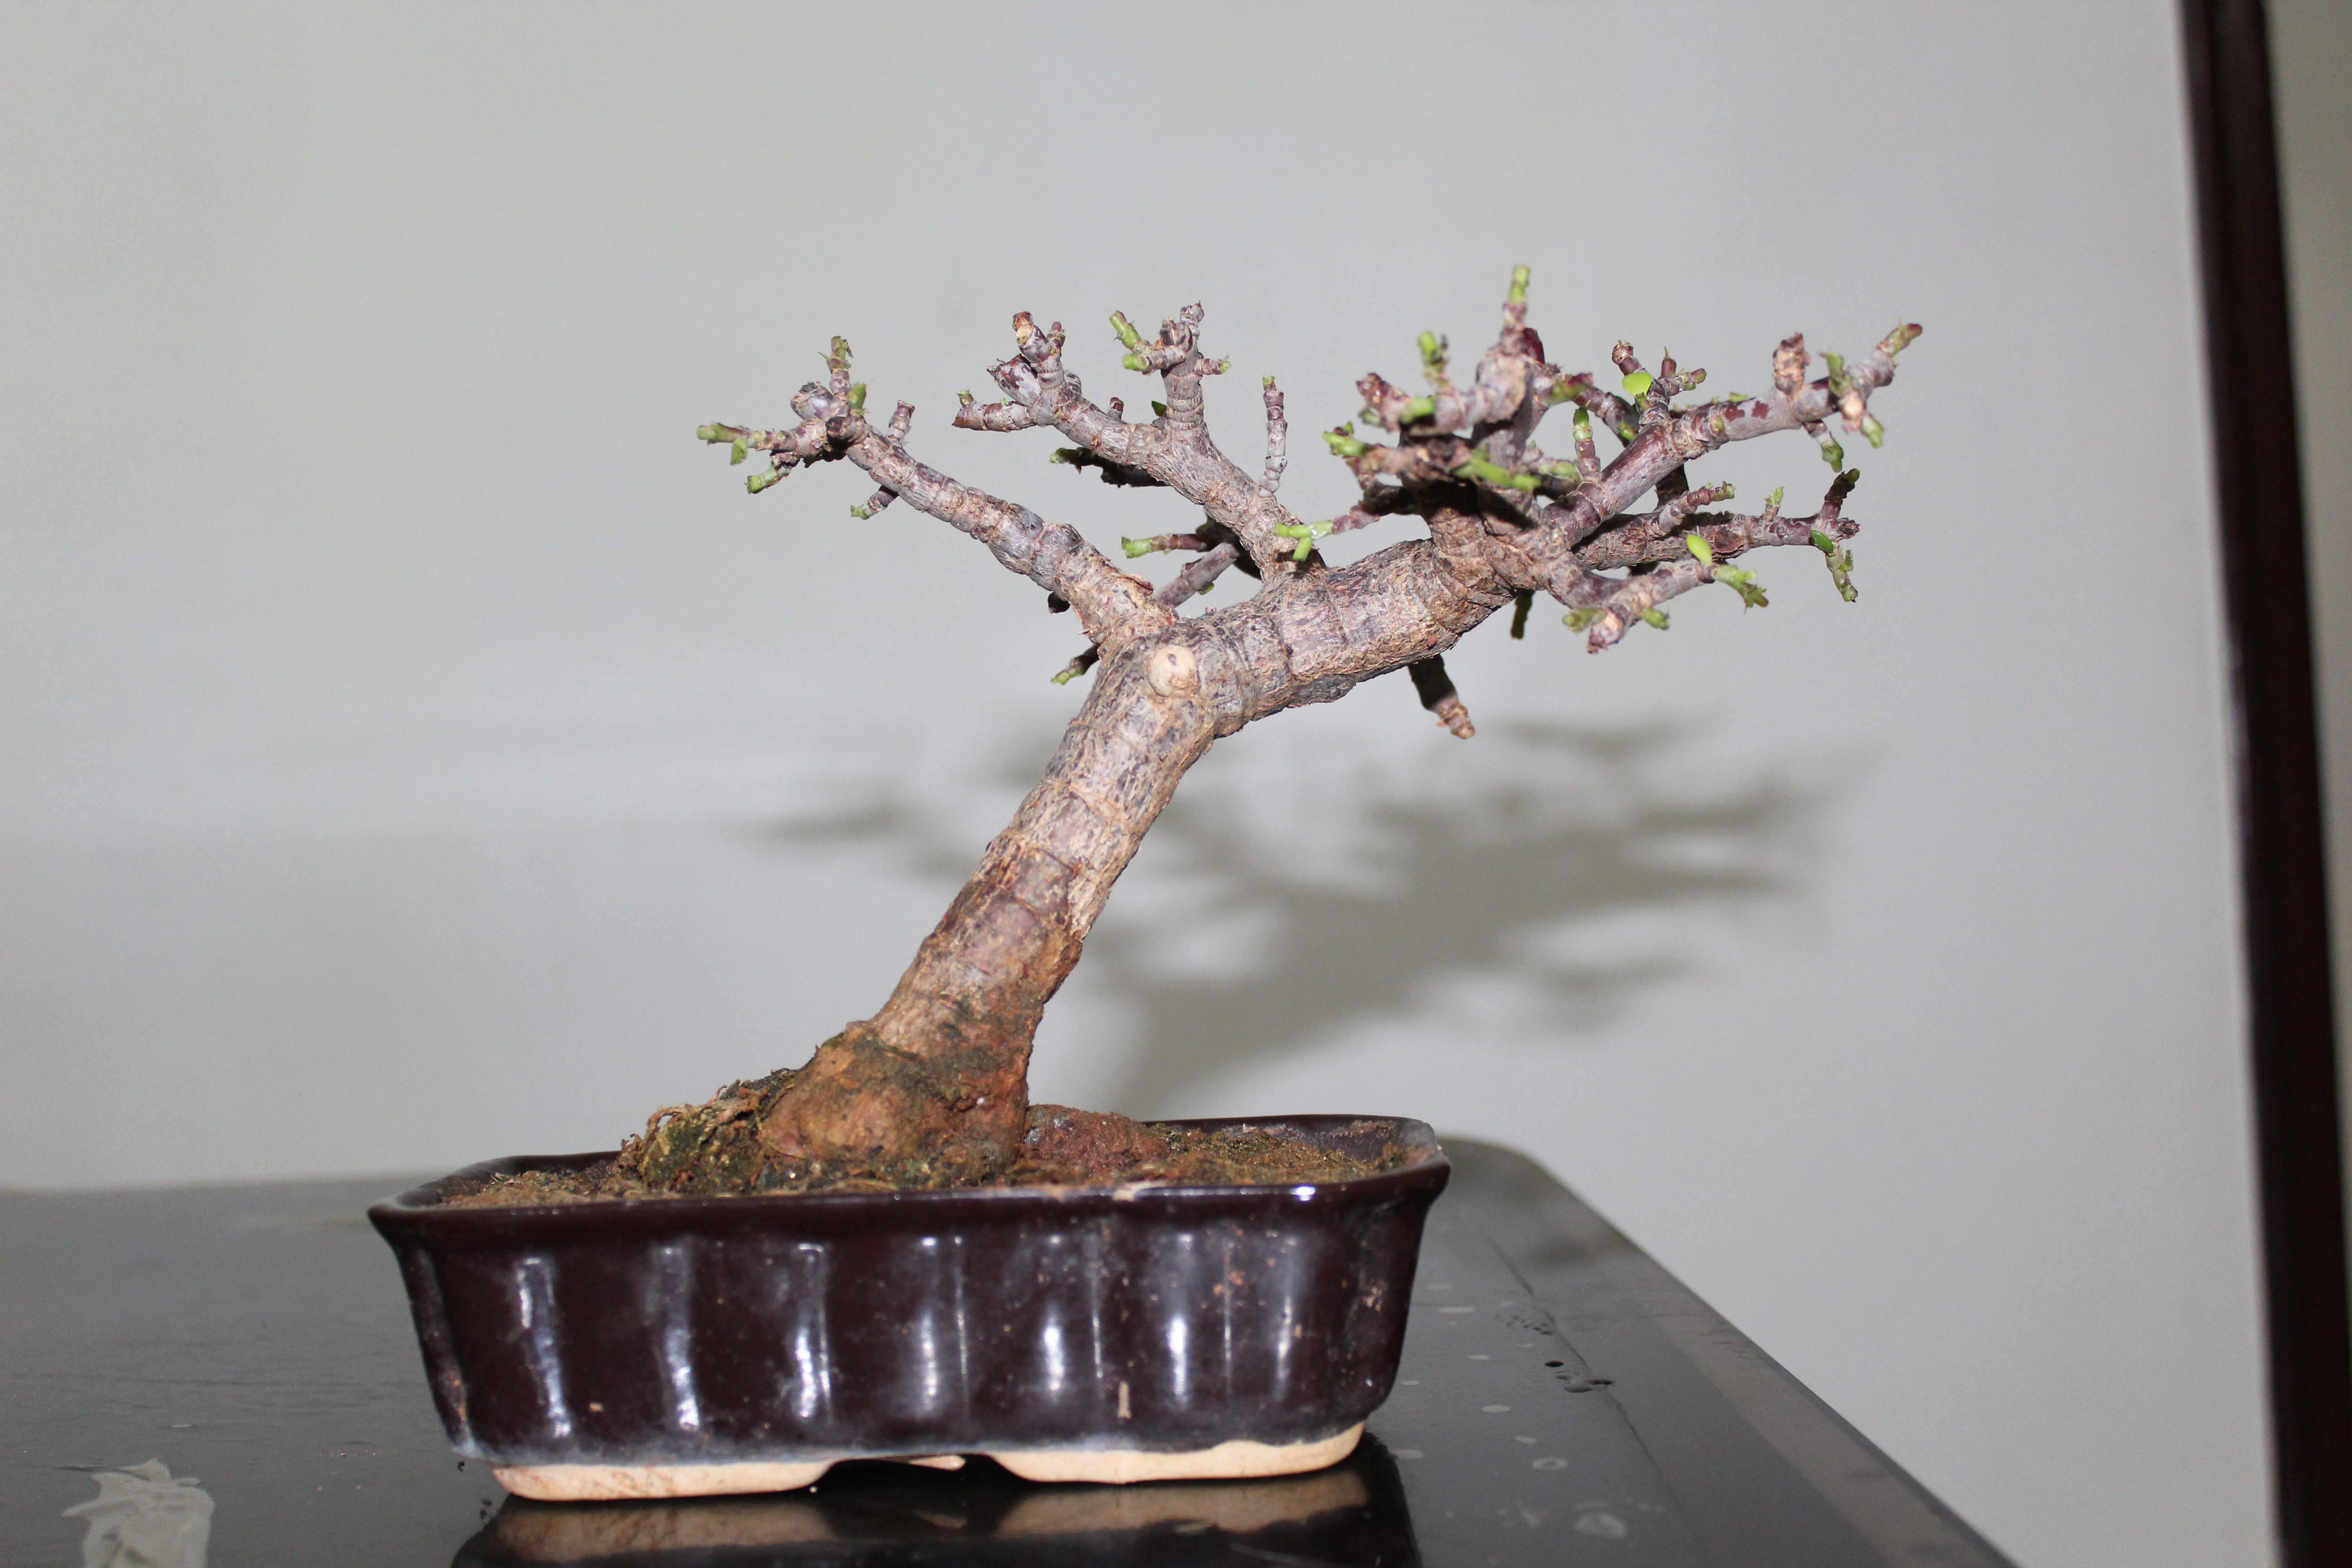
bonsai, tree, plant, sageretia theezans, houseplant, flowerpot, branch